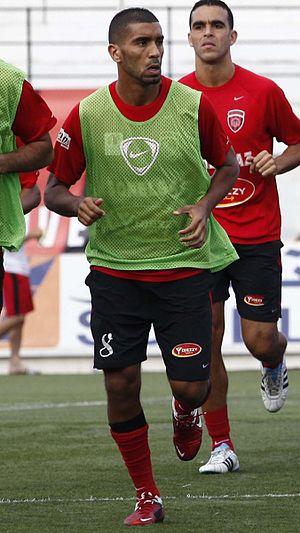
Khaled Lemmouchia à l'entraînement avec l'USM Alger au stade Omar Hamadi.
Khaled Lemmouchia, né le 6 décembre 1981 à Givors, est un footballeur international algérien évoluant au poste de milieu de terrain. Il joue au poste de milieu défensif. En juin 2017, il évolue au FC Lyon.
L'Entente sportive sétifienne, plus communément appelée l'Entente de Sétif ou simplement l'ESS, est un club omnisports algérien dont la section la plus célèbre pratique le football, fondé en 1958 en tant que club de « football » sous le nom d'Entente sportive Sétifienne par un groupe de Moudjahidin durant la guerre d'indépendance algérienne. Le Club est basé dans la ville de Sétif. Le club joue au Stade du 8-Mai-1945, le Nouveau stade de Sétif d'une capacité de 50 000 places est en construction.